Gerd R. Puin

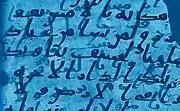
Page from the Sanaa manuscript. The "subtexts" revealed using UV light are very different from today's standard edition of the Quran. The German scholar of Quranic palaeography Gerd R. Puin affirms that these textual variants indicate an evolving text. A similar view has been expressed by the British historian of Near Eastern studies Lawrence Conrad regarding the early biographies of Muhammad; according to him, Islamic views on the birth date of Muhammad until the 8 century CE had a diversity of 85 years span.

Gerd R. Puin was the head of a restoration project commissioned by the Yemeni government, which spent a significant amount of time examining the ancient Quranic manuscripts discovered in the Great Mosque of Sanaa, Yemen in 1972, in order to find criteria for systematically cataloging them. According to journalist Toby Lester, his examination revealed "unconventional verse orderings, minor textual variations, and rare styles of orthography and artistic embellishment."